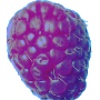
Label: Raspberry 1